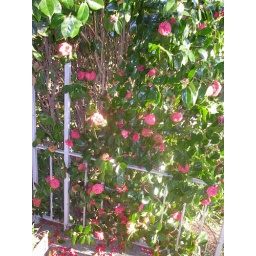
By early April, the camellia tree outside the front door is past peak. Next year I'll get it in February